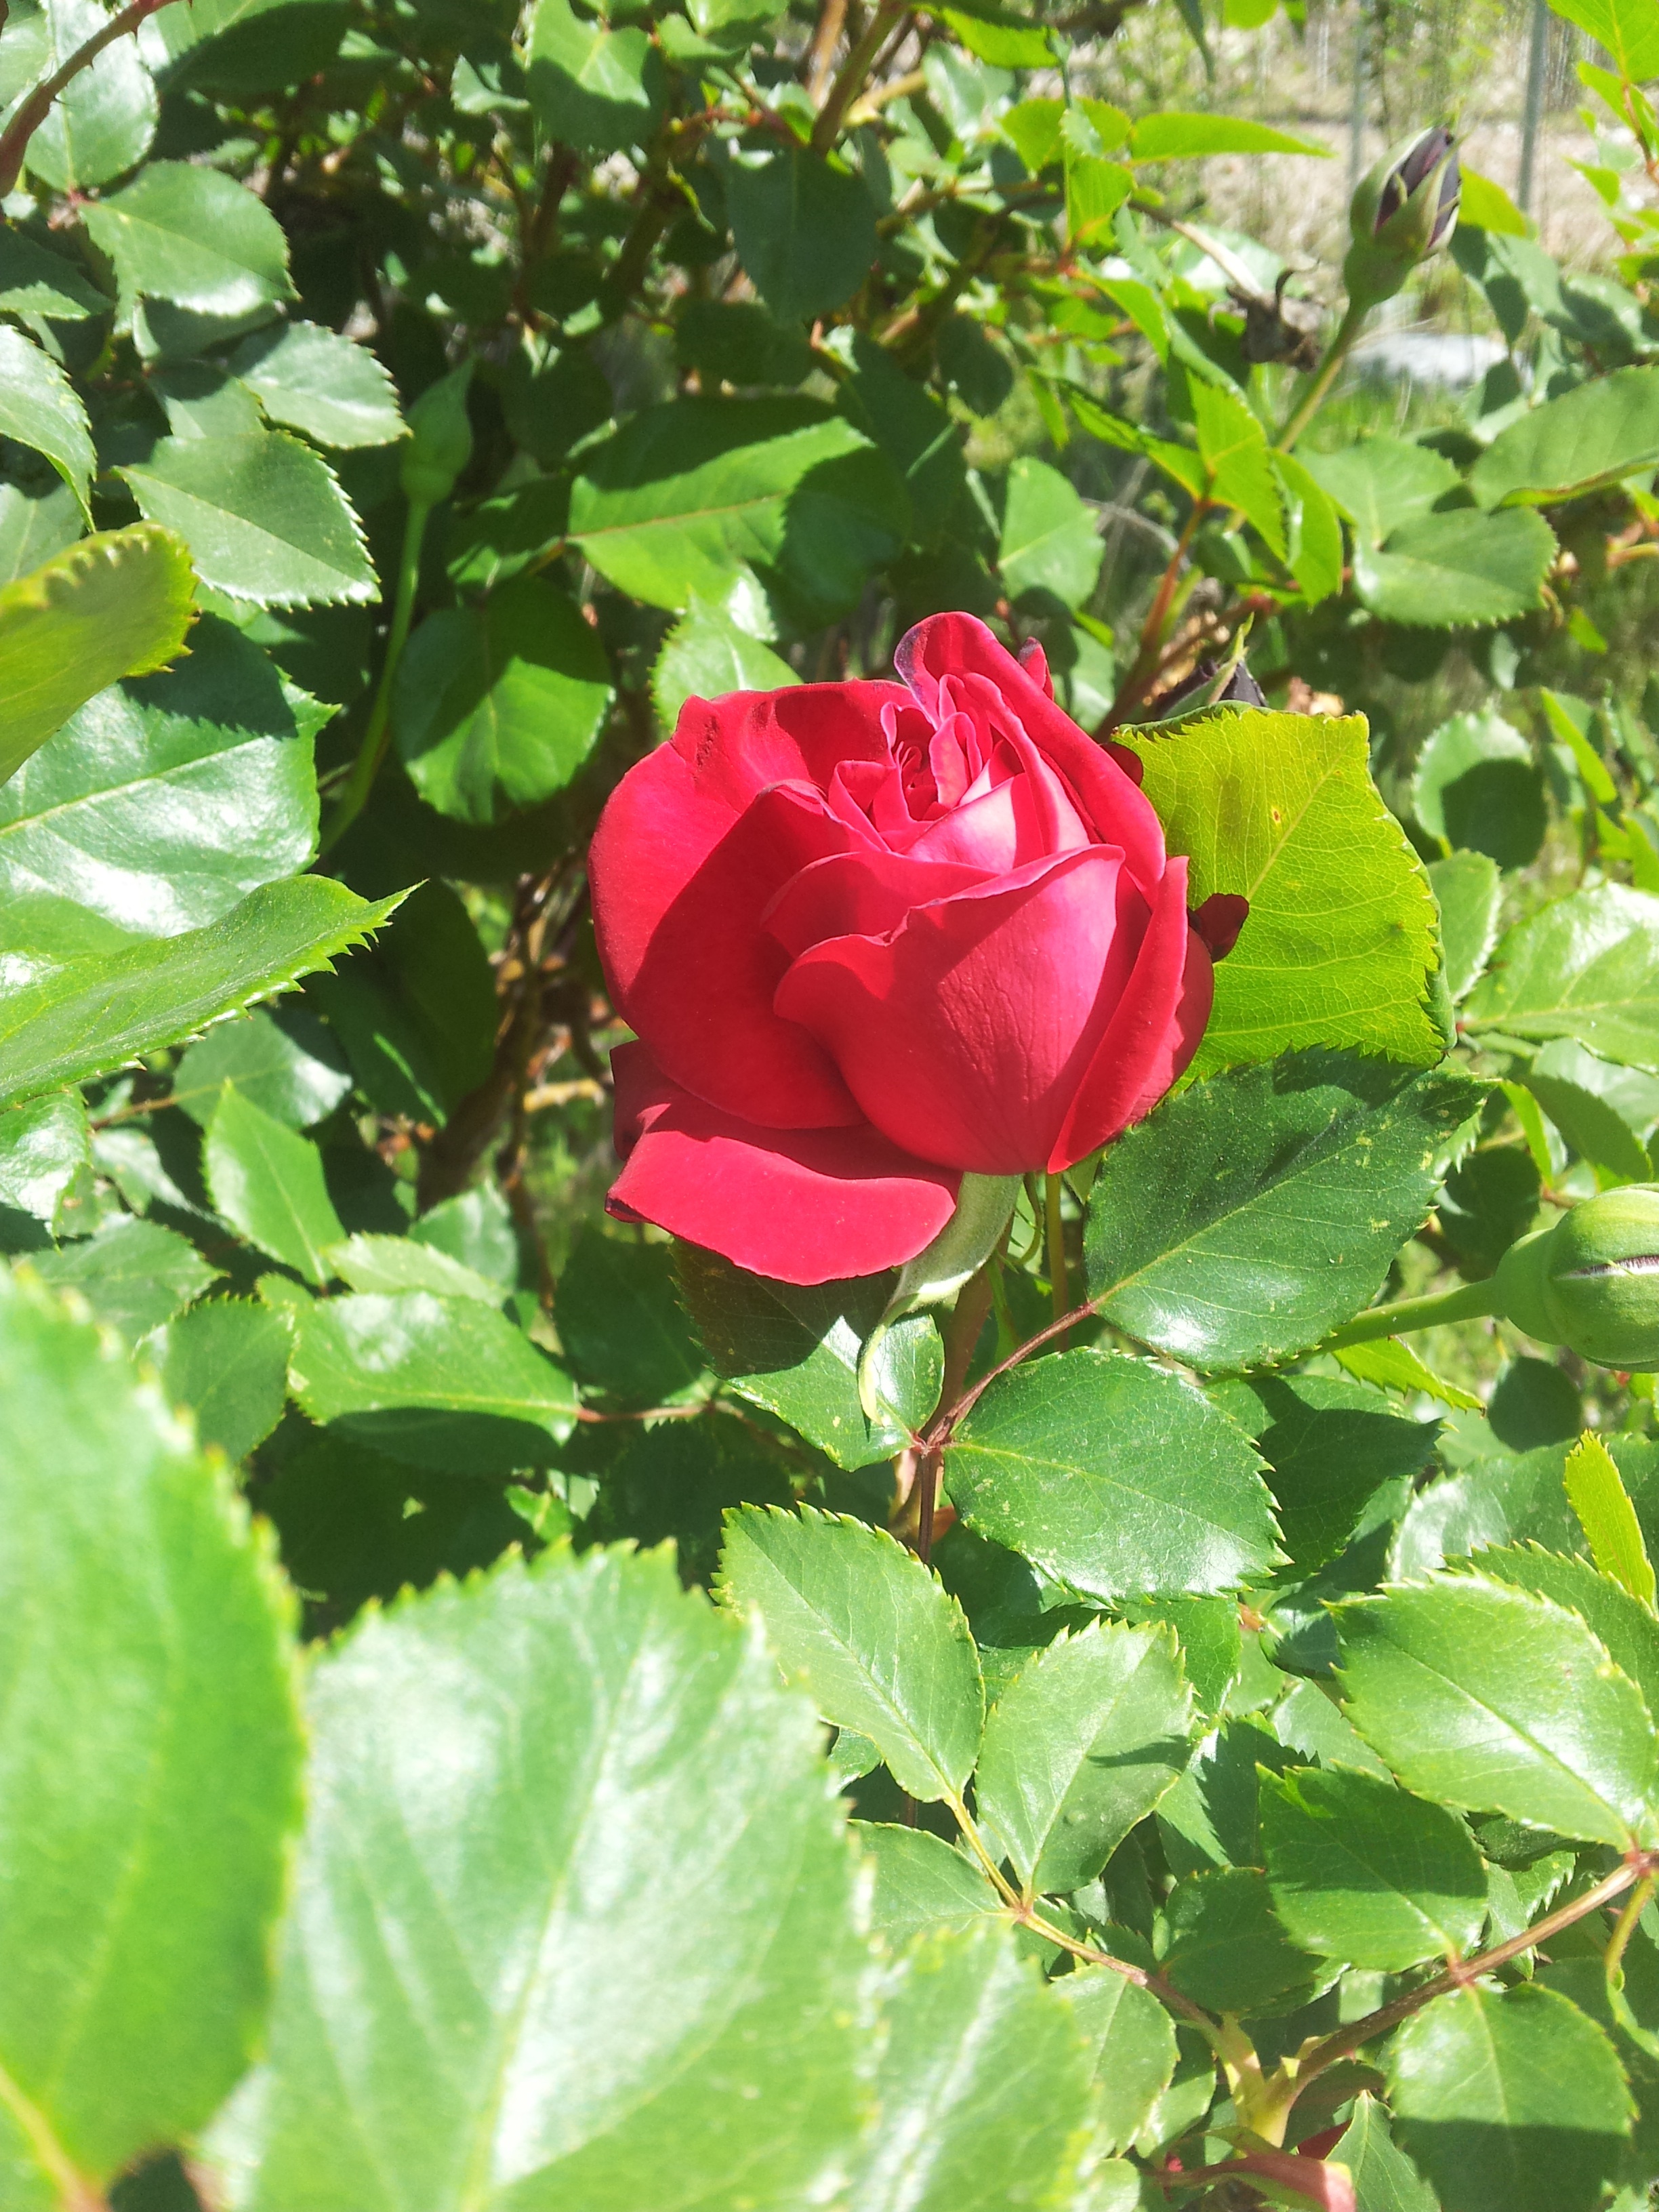
plant, flower, petal, rose, botany, garden, red rose, roses, flowering plant, garden roses, rose family, land plant, rose order